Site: brandenburg
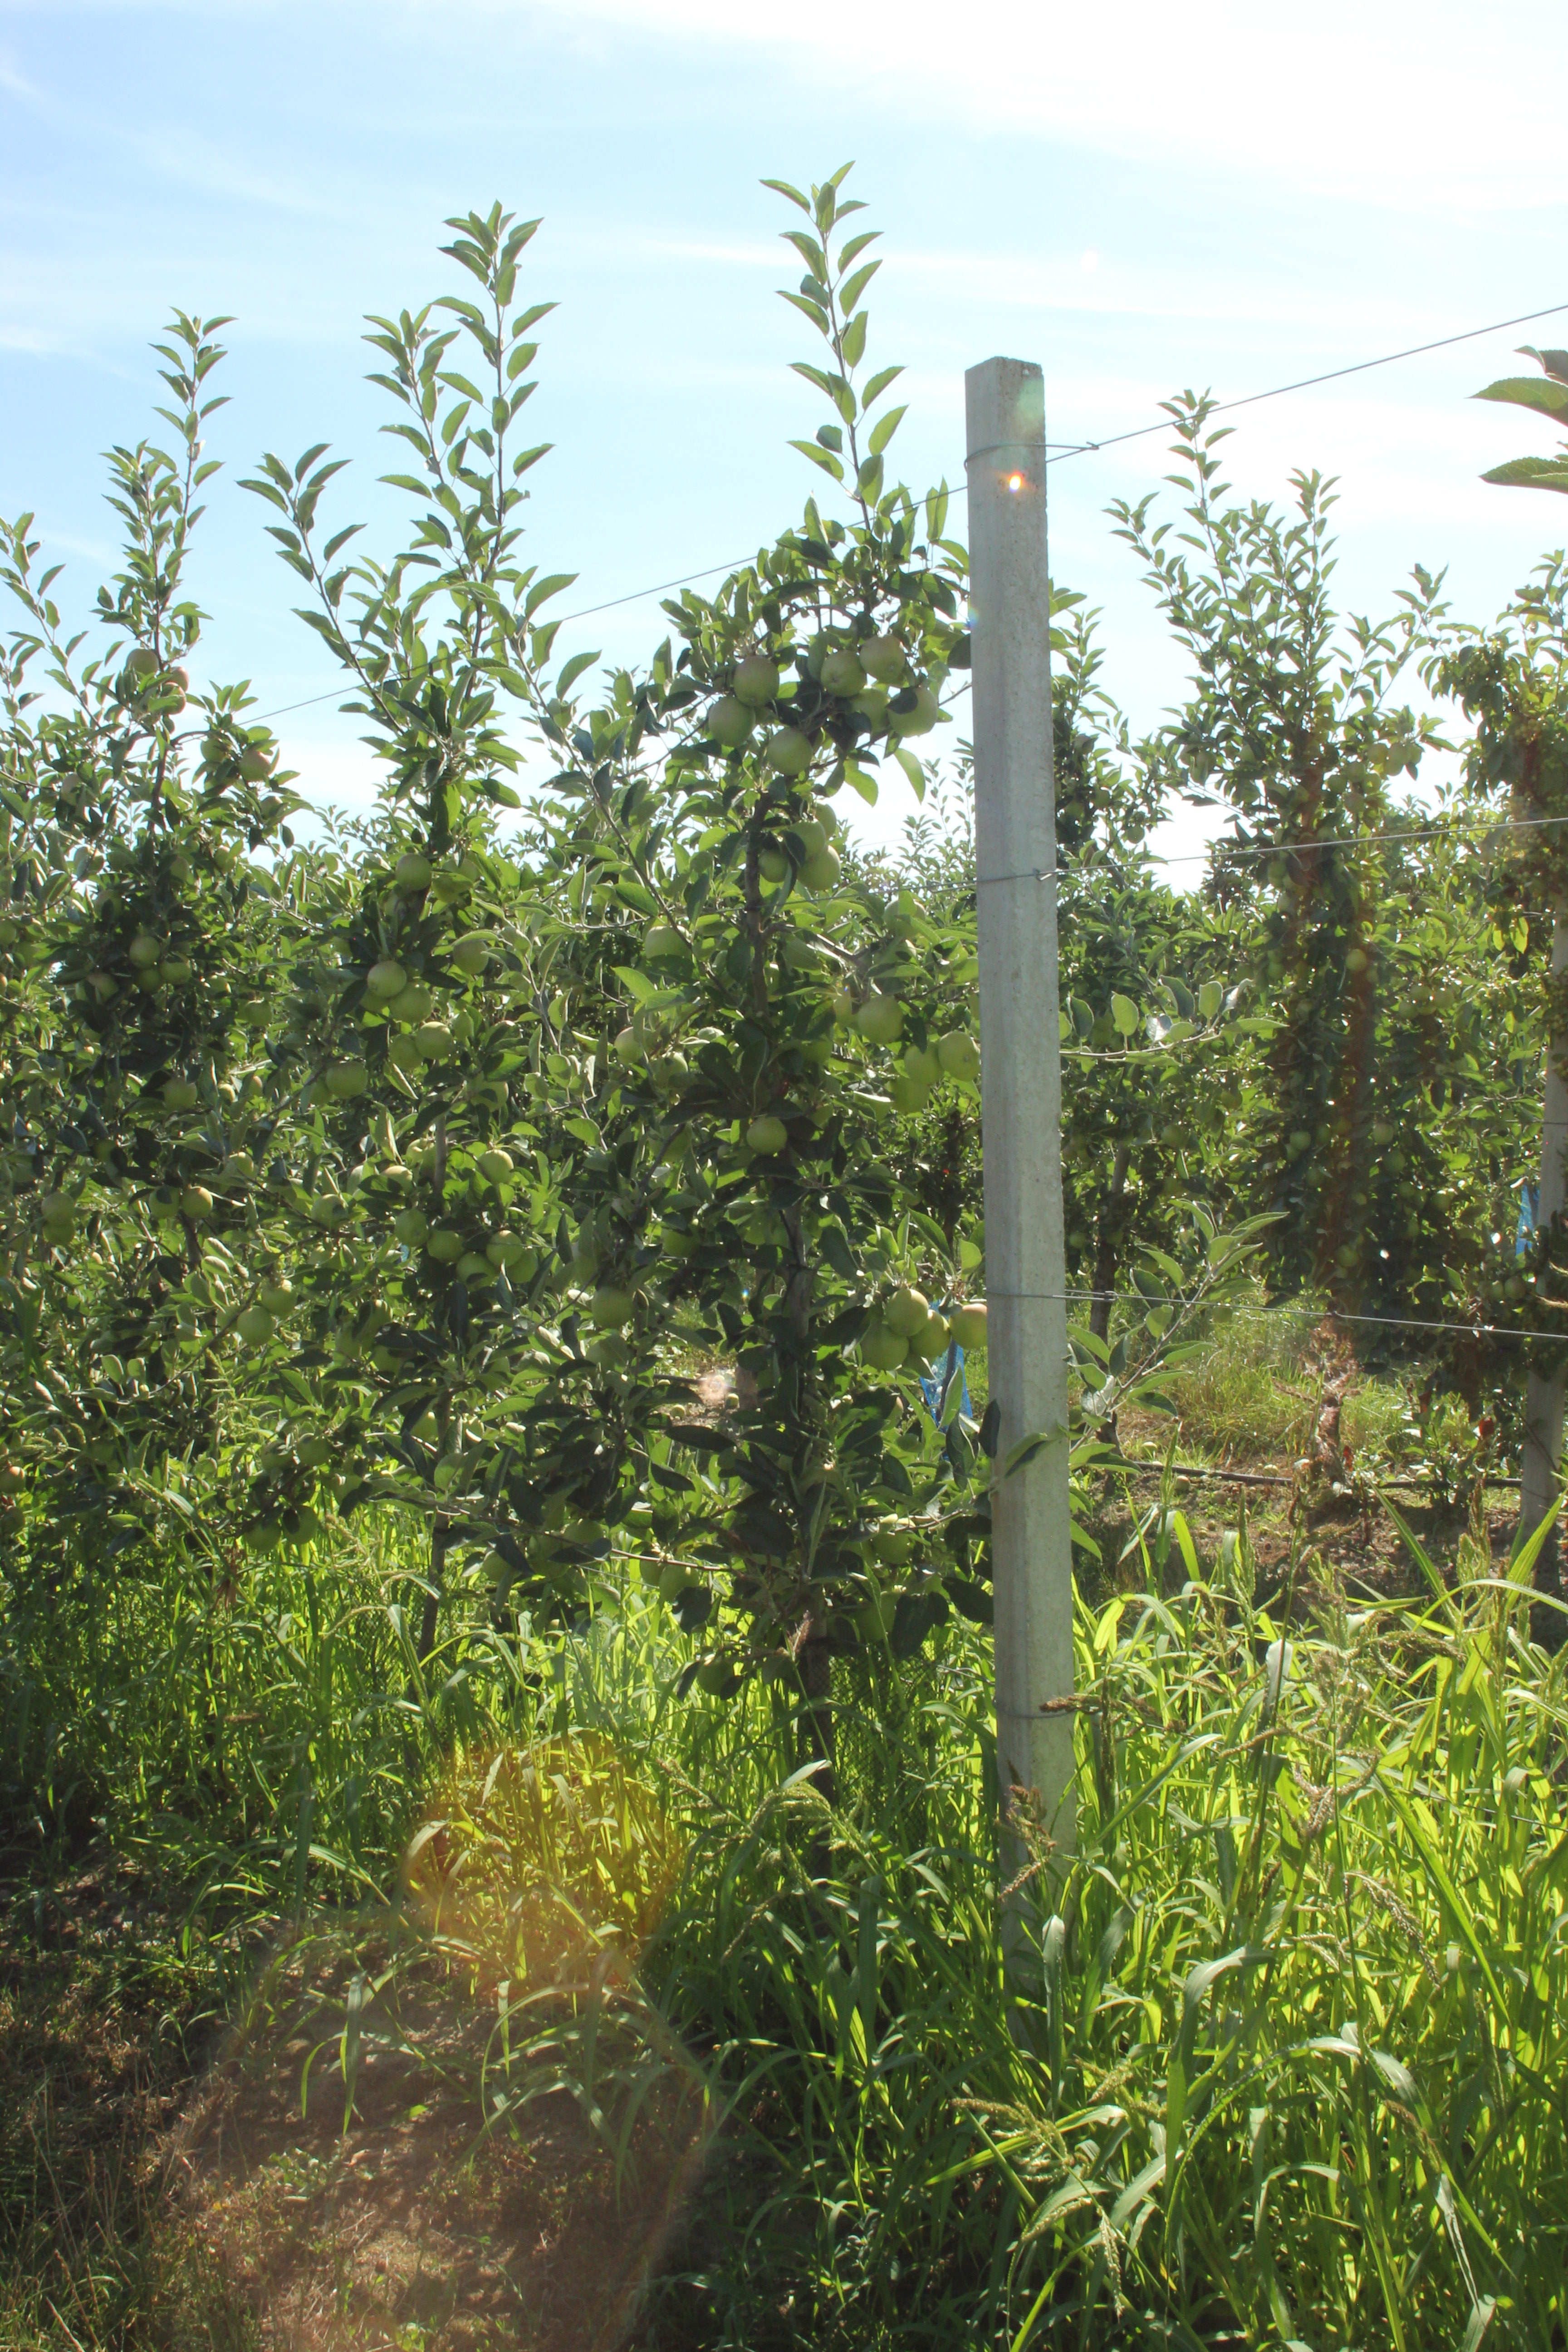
Growth stage (BBCH 77): Development of fruit